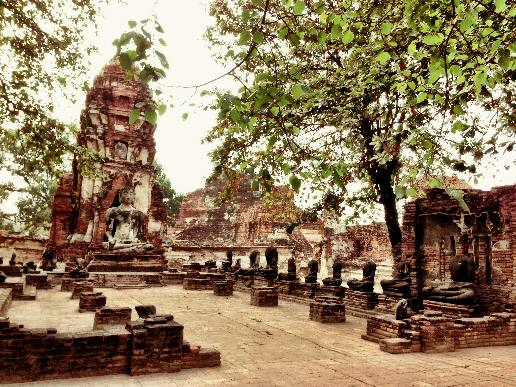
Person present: No